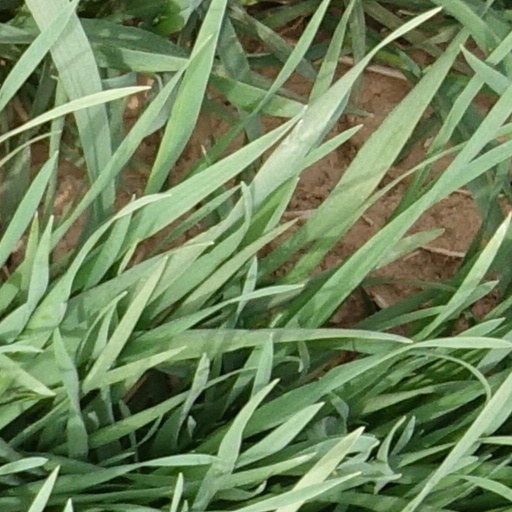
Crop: wheat